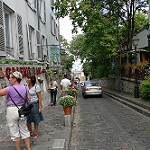
Scene: Outdoor